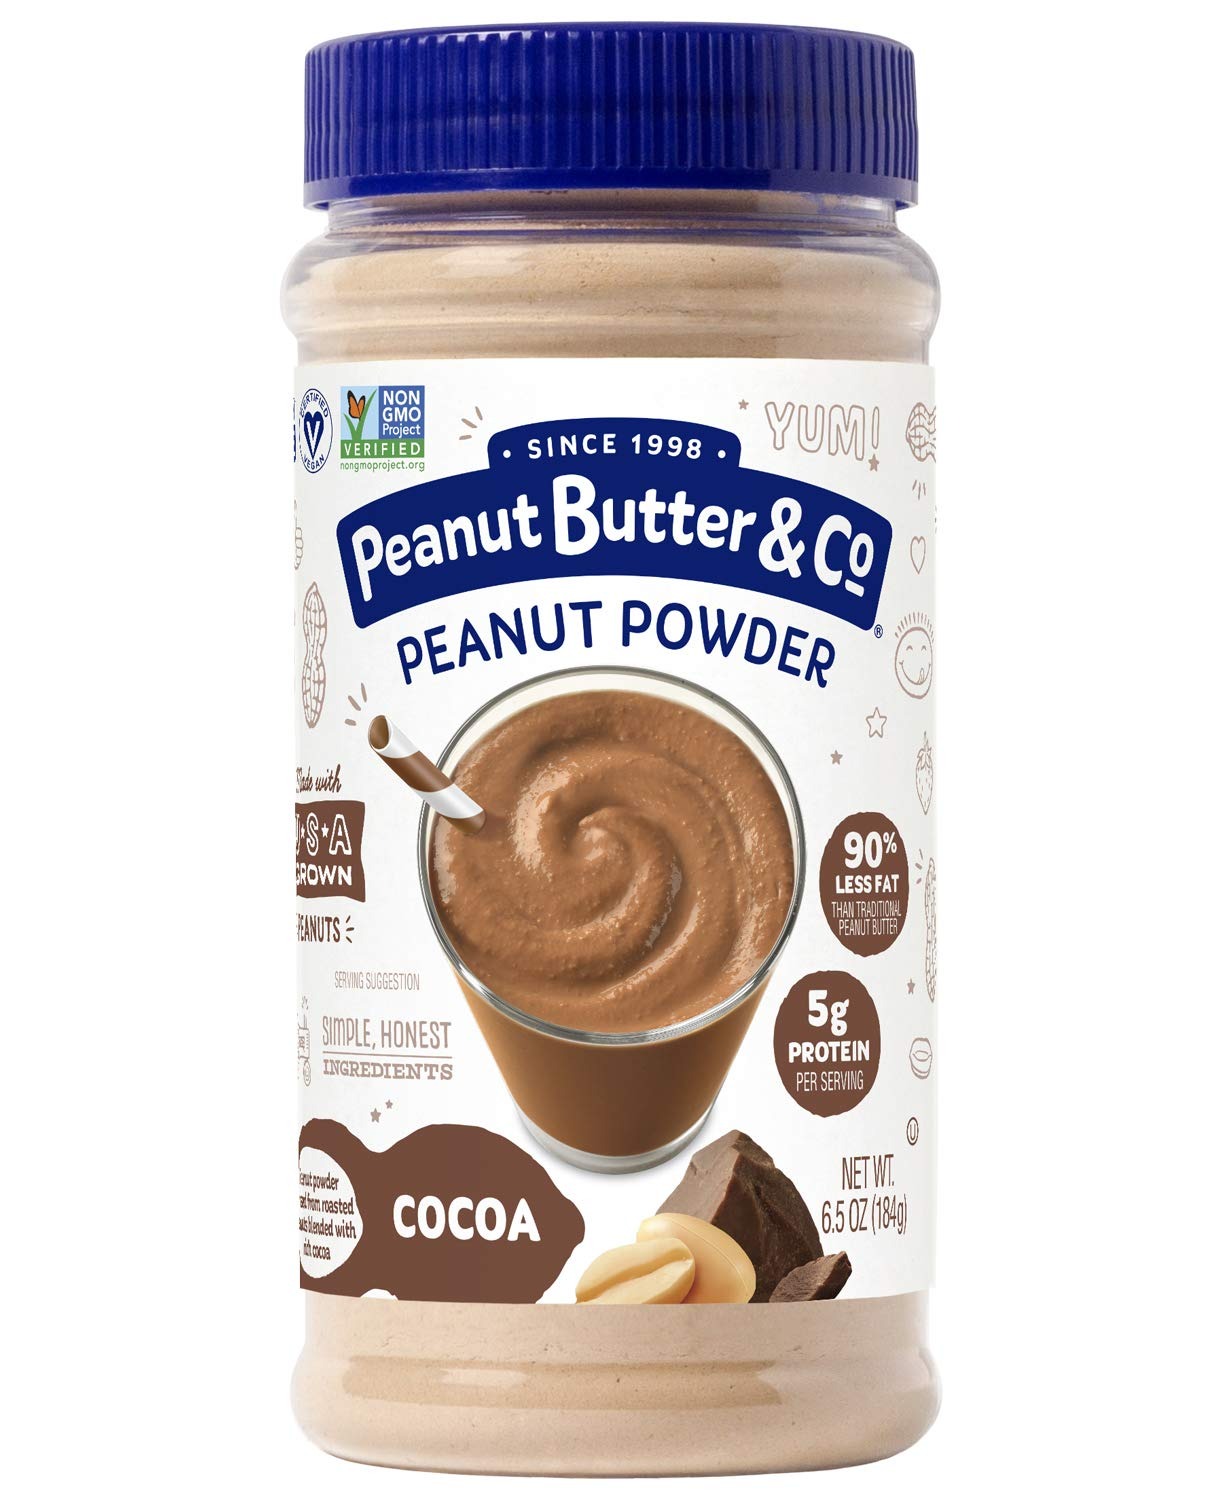
Item Name: Peanut Butter & Co. Cocoa Peanut Protein Powder, Non-GMO Project Verified, Gluten Free, Vegan, 6.5 oz Jar
Bullet Point 1: (1) 6.5 oz jar of Cocoa Peanut Powder for endless peanut possibilities
Bullet Point 2: Made with simple honest ingredients and USA grown peanuts roasted and pressed to remove most of the fat; Non-GMO Verified, Gluten free; Vegan
Bullet Point 3: 50 Calories, 1g of Fat, and 5g of Protein per serving, 90% less fat calories than traditional peanut butter
Bullet Point 4: Stir with water for easy spreading, blend in smoothies, use in your favorite baking recipes, mix into yogurt or overnight oats, or add to sauces and soups
Bullet Point 5: Try all of our amazing Peanut Powder varieties - Original, Vanilla, Honey, Flax & Chia, Cocoa, and Pure Peanut
Value: 6.5
Unit: ounce

Price: 6.245